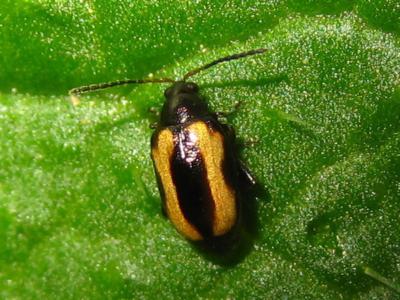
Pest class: striped_flea_beetle